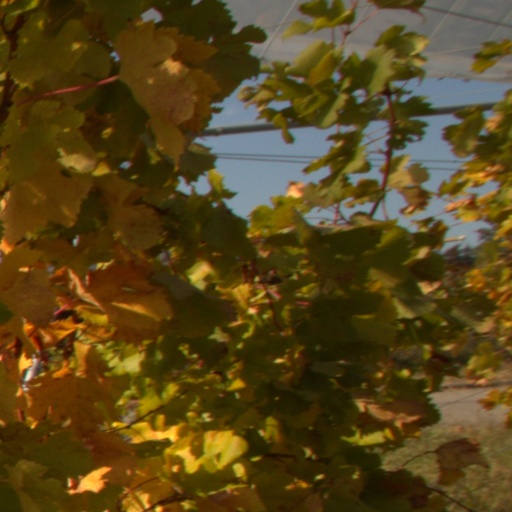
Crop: grape